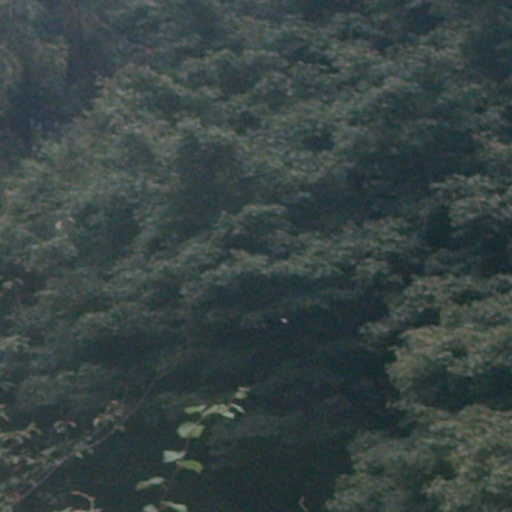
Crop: cassava